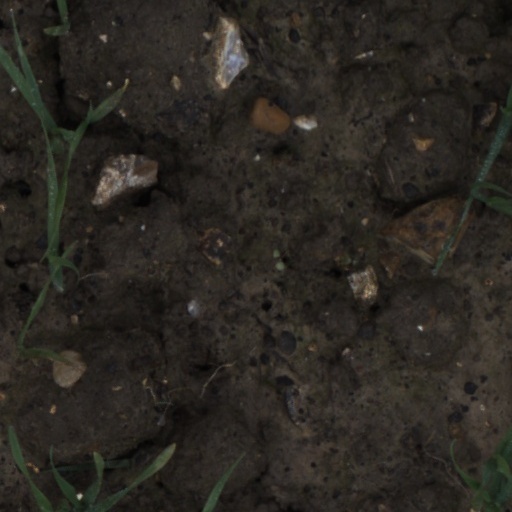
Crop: wheat